Compline

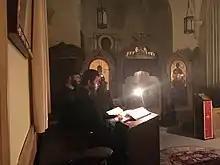
Monks praying compline in St Nazianz, Wisconsin, US

Compline is called literally, the after-supper (Greek ("τὸ") "Ἀπόδειπνον" , Slavonic "повечеріе", Povecheriye), has two distinct forms which are quite different in length Small Compline and Great Compline.